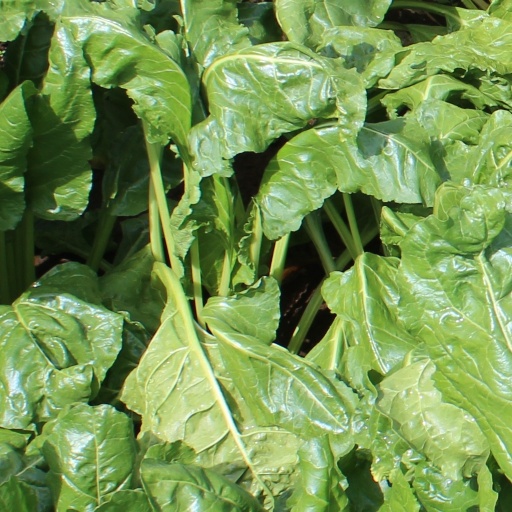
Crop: sugar beet